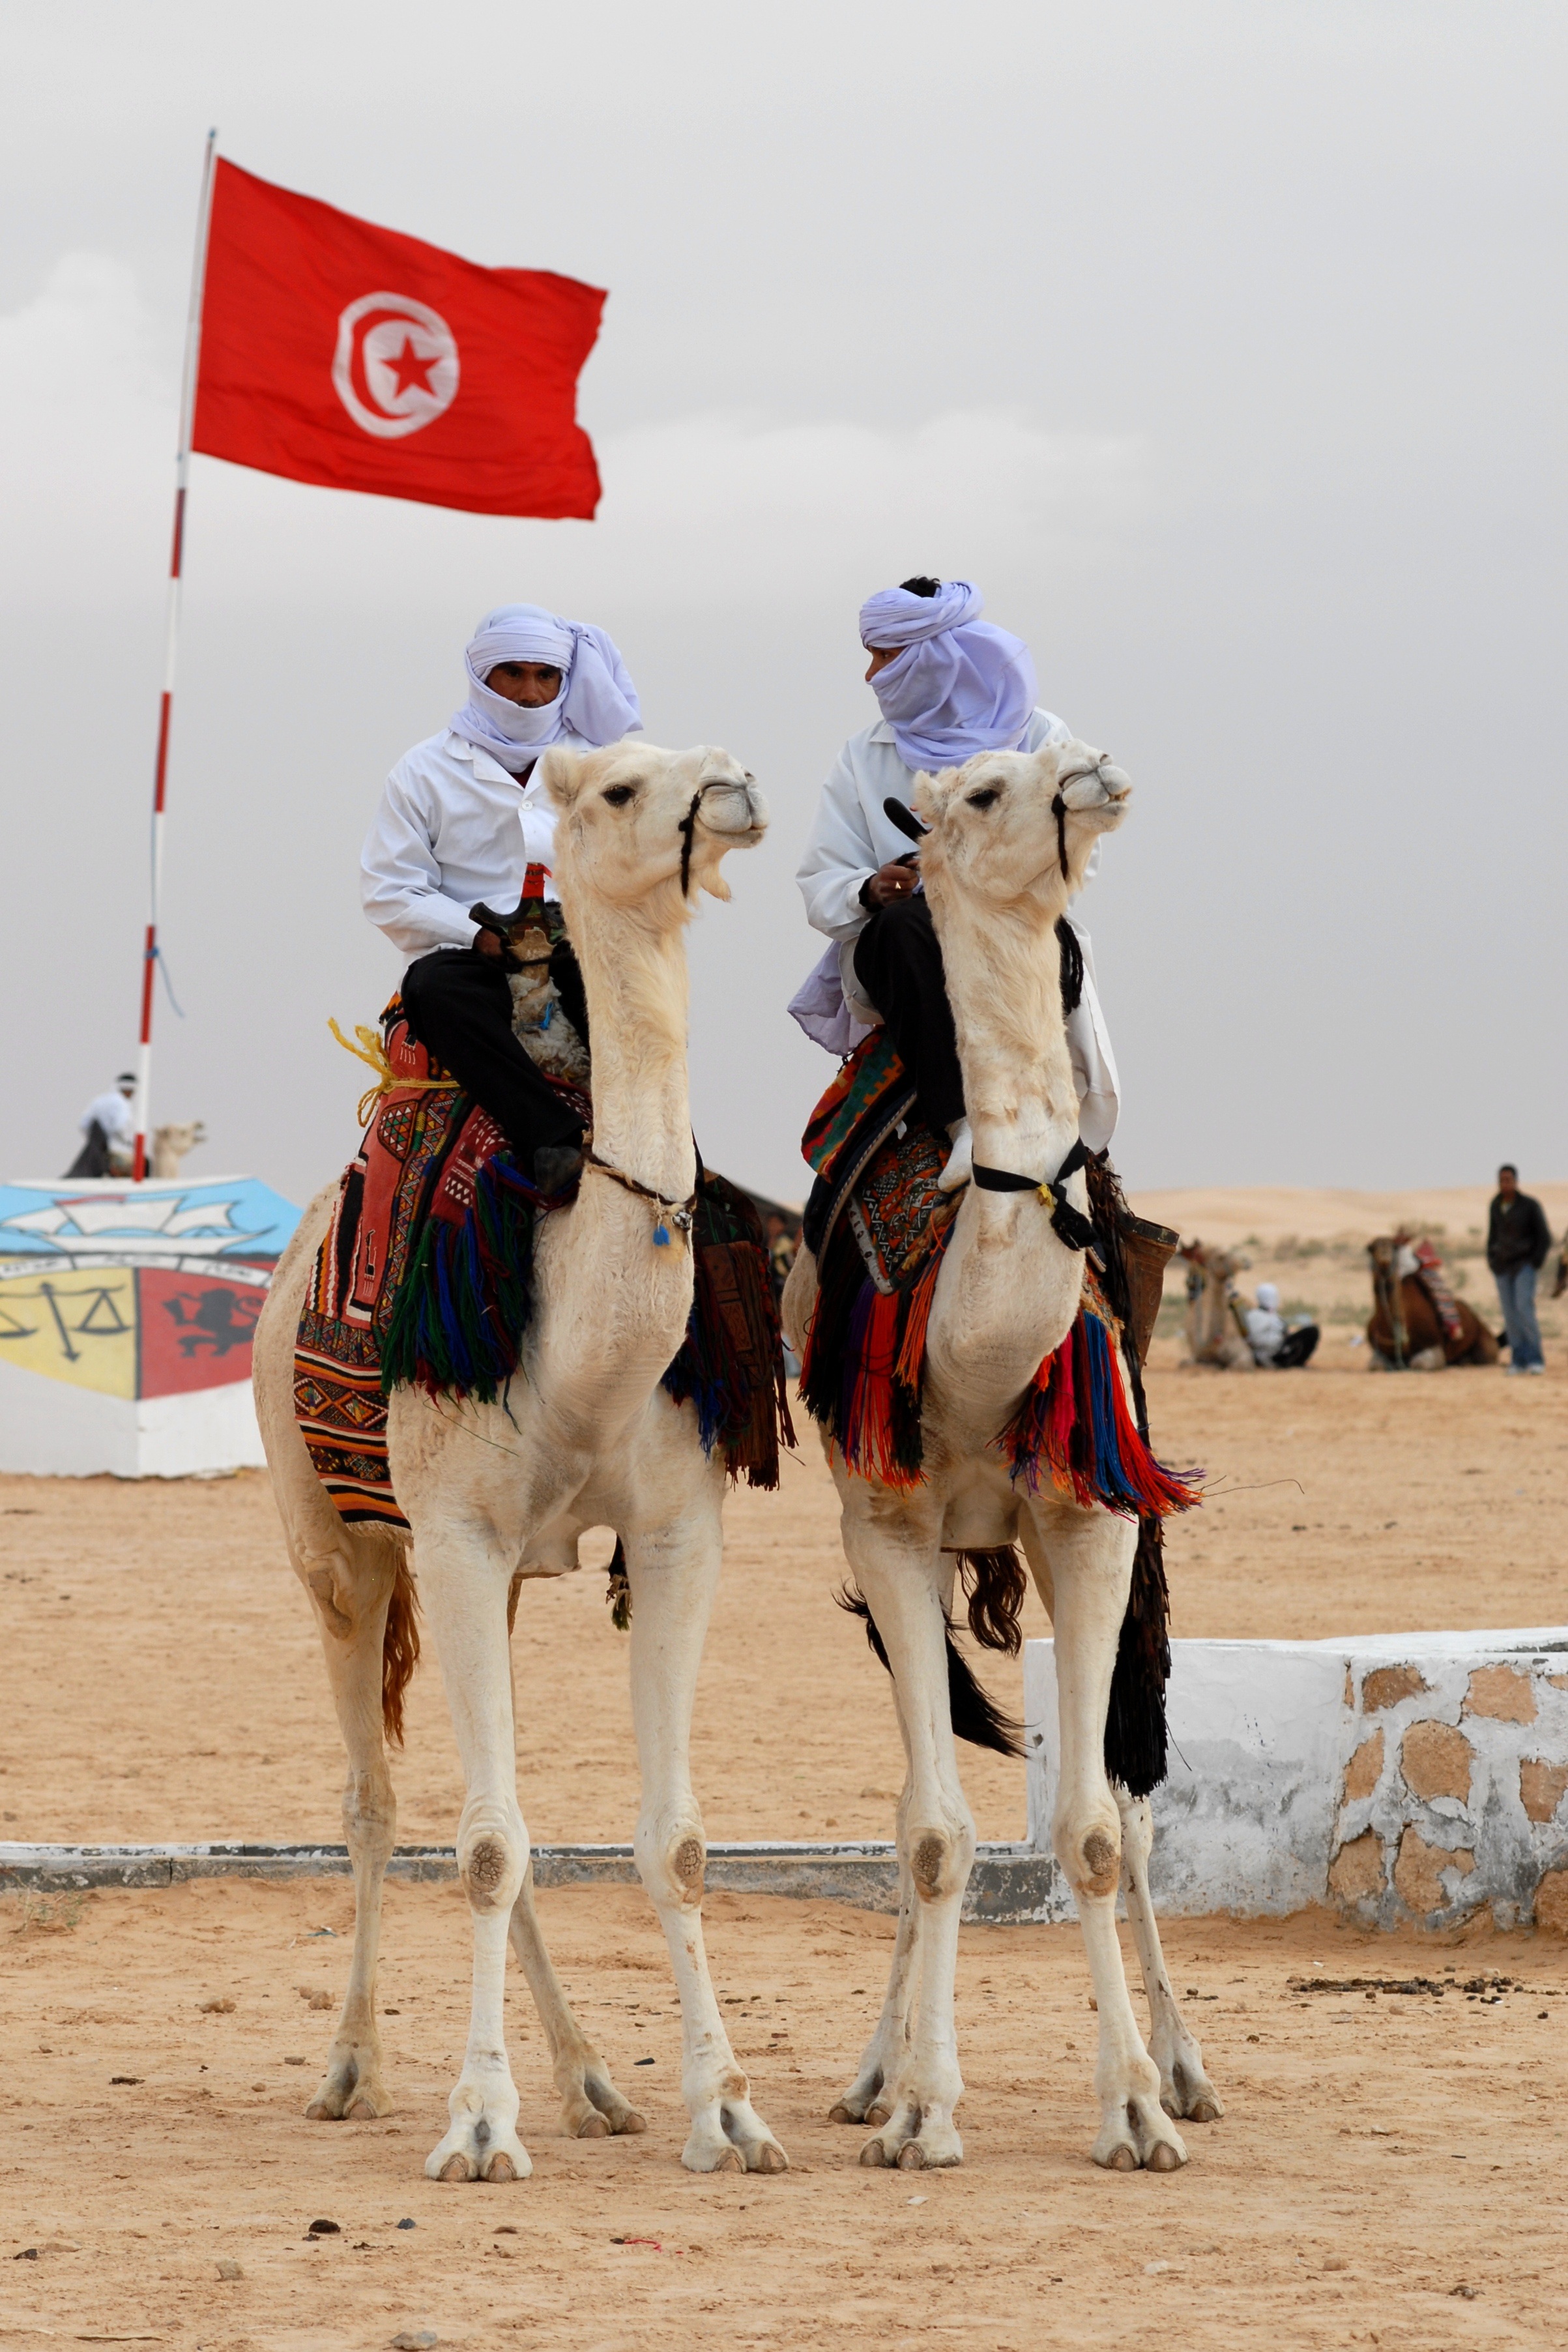
animal, camel, mammal, jockey, bedouin, tunisia, western riding, equestrianism, pack animal, horse like mammal, animal sports, equestrian sport, reining, arabian camel, charreada